Huang Hsin-yao

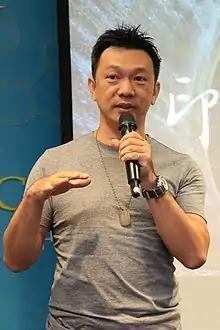

Huang Hsin-yao (born in 1973) is a Taiwanese film director. He was born and raised in Tainan City, Taiwan. He graduated from the Graduate Institute of Documentary & Film Archiving, TNNUA, and received an MFA in 2005.